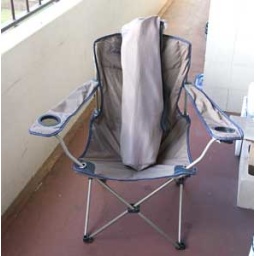
All that equipment in the beach chair bag. The chair is on its last legs, but the bag is fine.